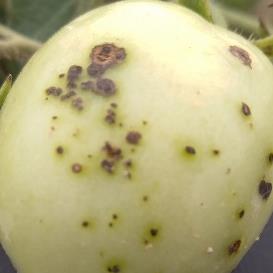
Crop: Tomato
Condition: alternaria-d